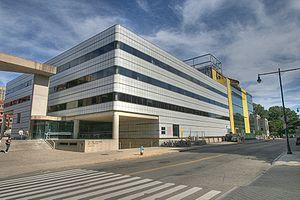
Le MIT Media Lab est un laboratoire d'un des Instituts du Massachusetts Institute of Technology nommé MIT School of Architecture and Planning.